NPR

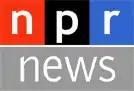
NPR News logo

In July 2014, NPR launched NPR One, an app for iOS and Android smartphones and other mobile devices, which aimed to make it easier for listeners to stream local NPR stations live, and listen to NPR podcasts by autoplaying content and permitting easy navigation. Since launch, NPR has made the service available on additional channels: Windows mobile devices, web browsers, Chromecast, Apple Car Play, Apple Watch, Android Auto, Android Wear, Samsung Gear S2 and S3, Amazon Fire TV, and Amazon Alexa–enabled devices. "The New York Times" listed NPR One as one of 2016's "best apps".